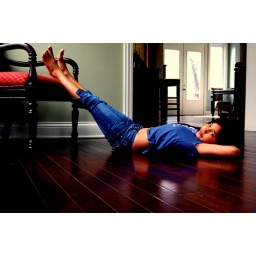
best seat in house